Solar power in Pakistan

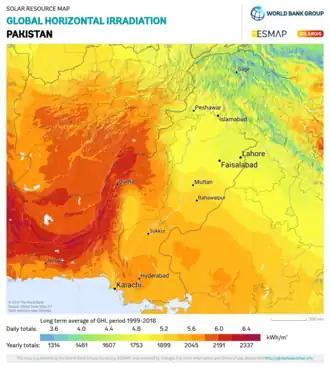
Solar irradiation map of Pakistan

Solar irradiance in Pakistan is 5.3 kWh/m/day.